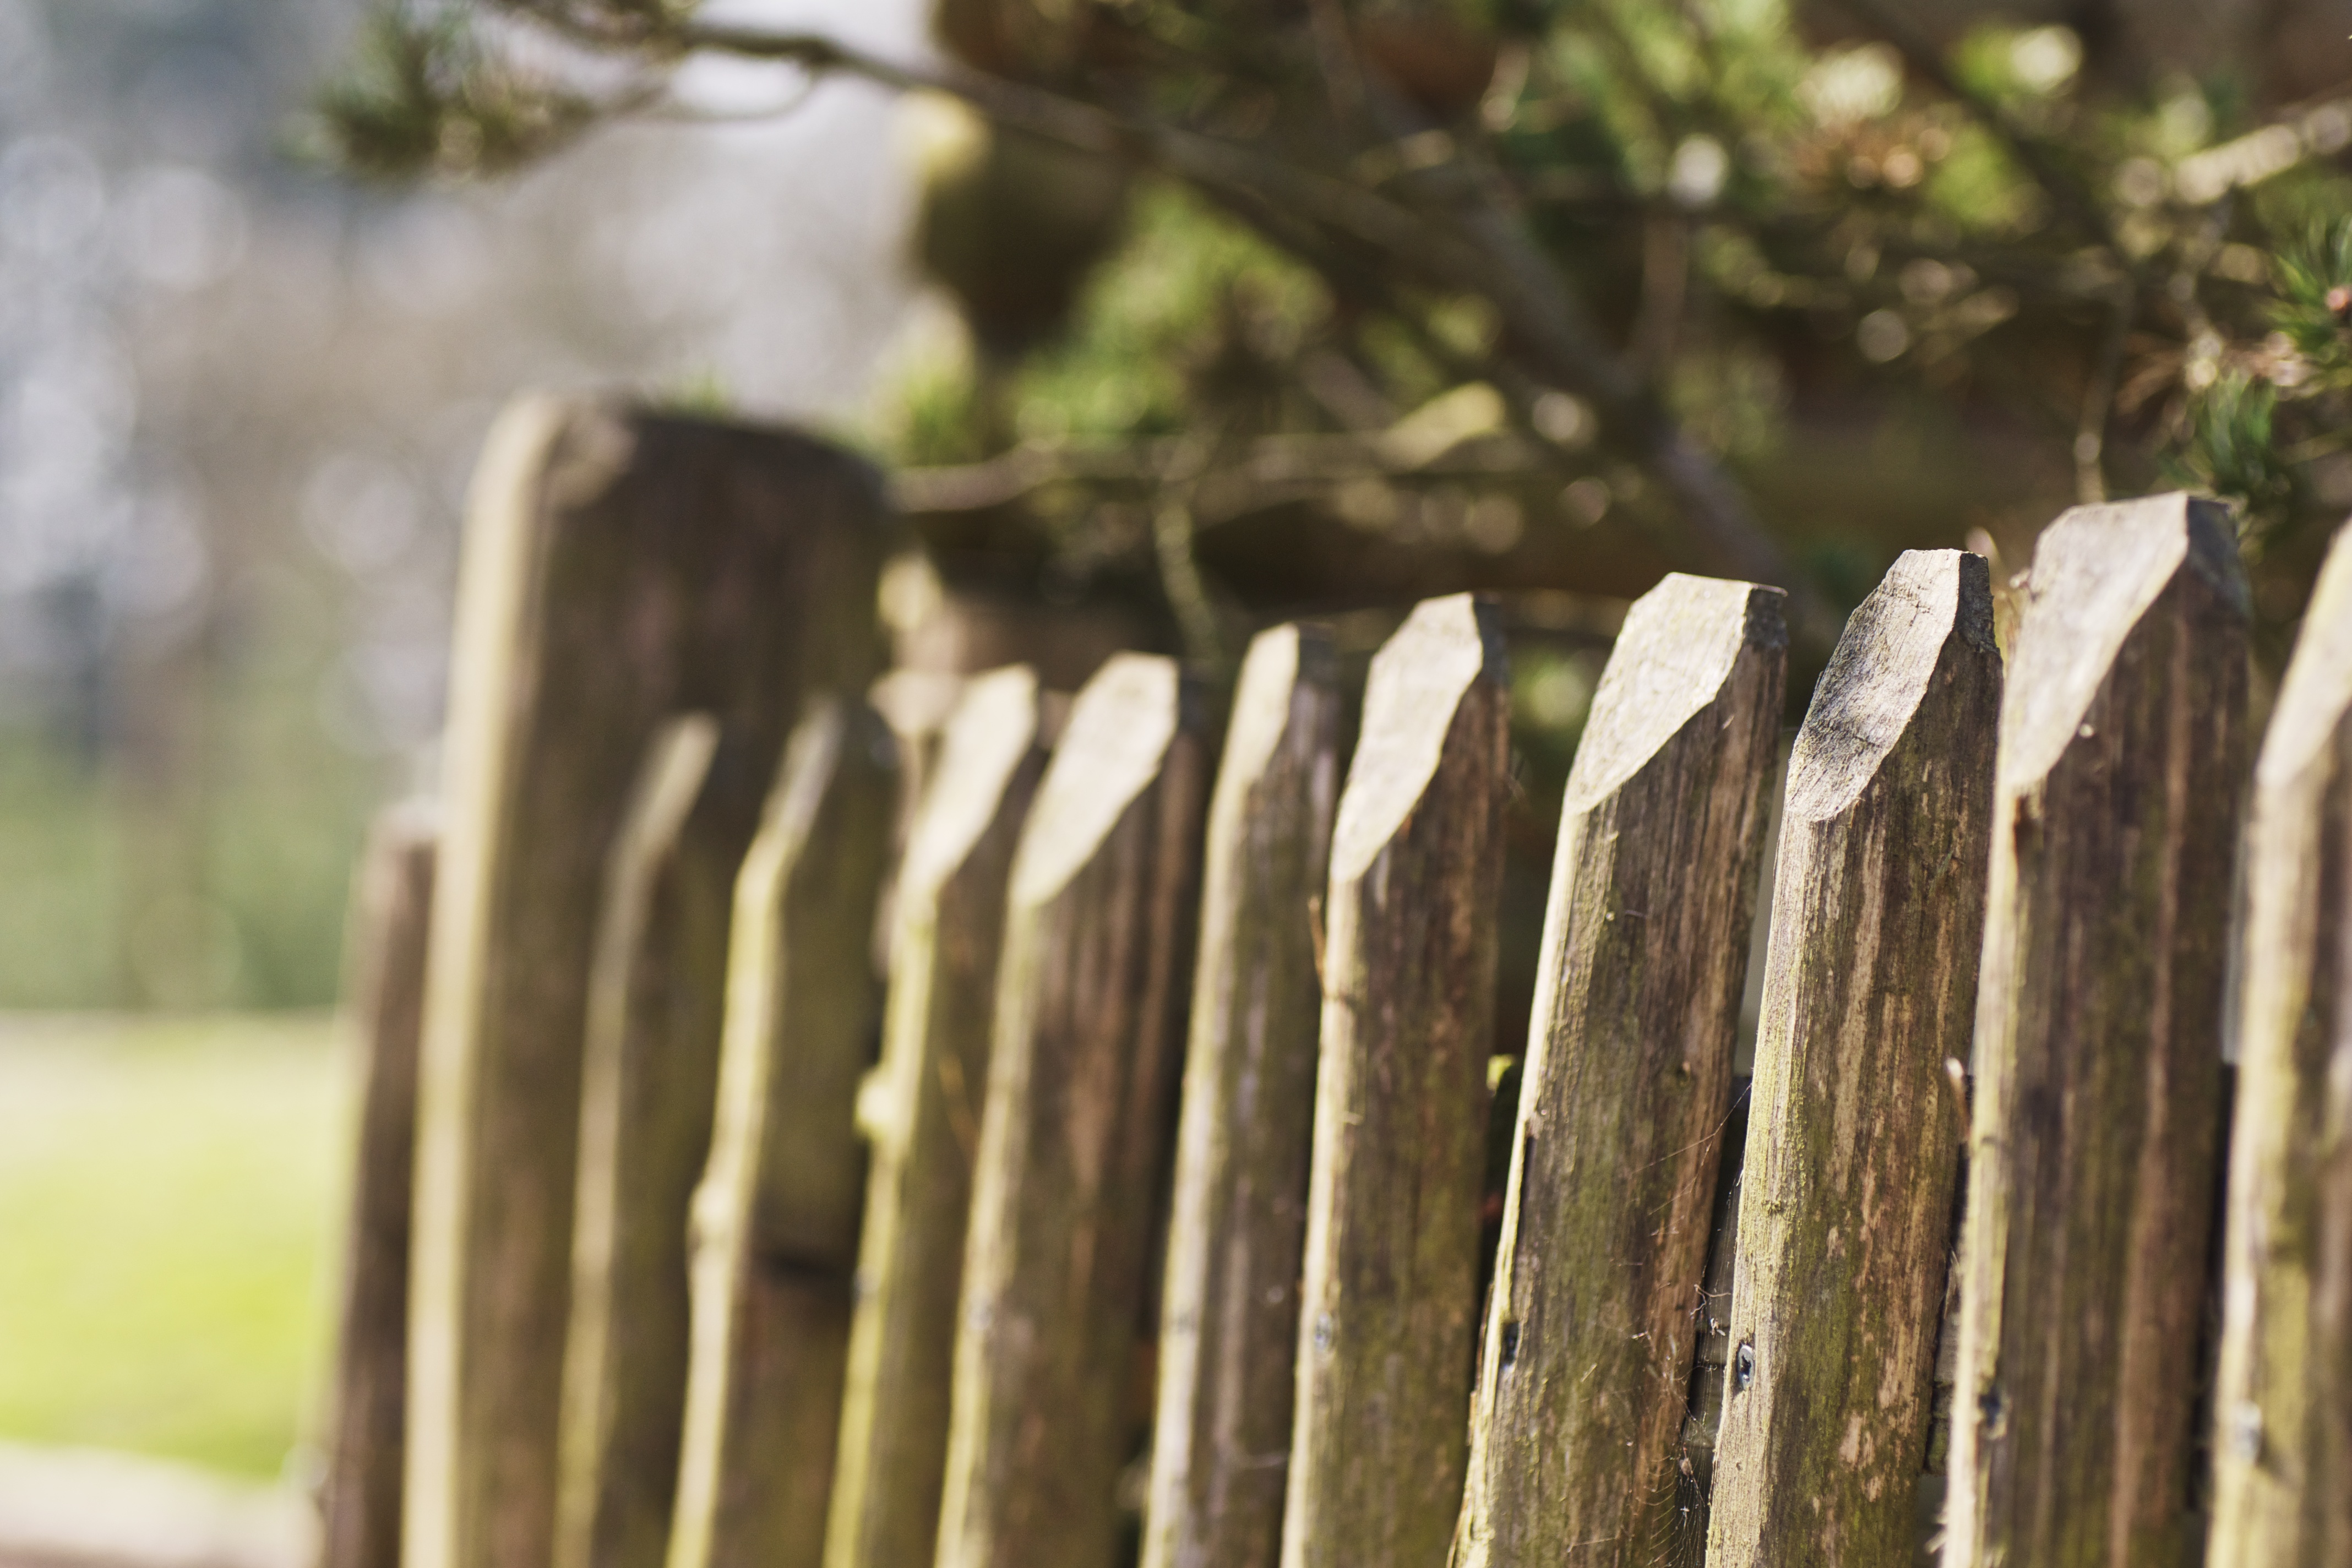
tree, grass, branch, fence, wood, leaf, picket fence, wooden, sony, hff, friday, happyfencefriday, a700, outdoor structure, home fencing